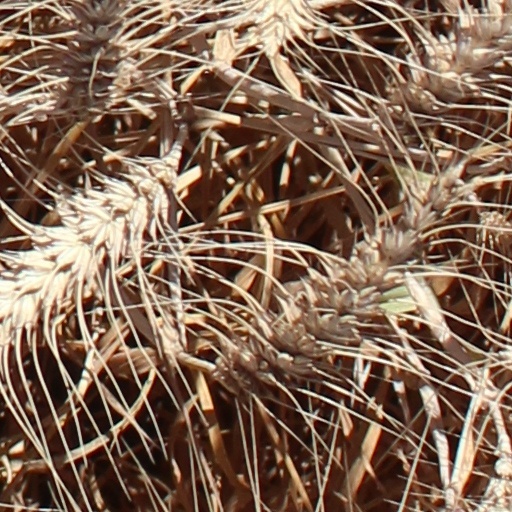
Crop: wheat